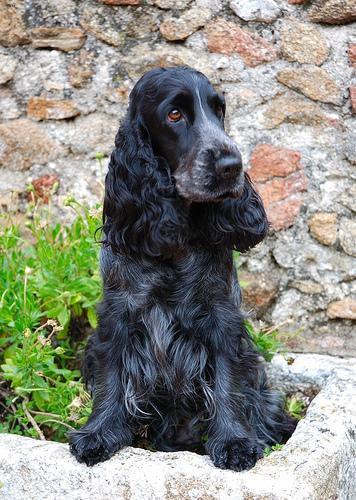
english cocker spaniel